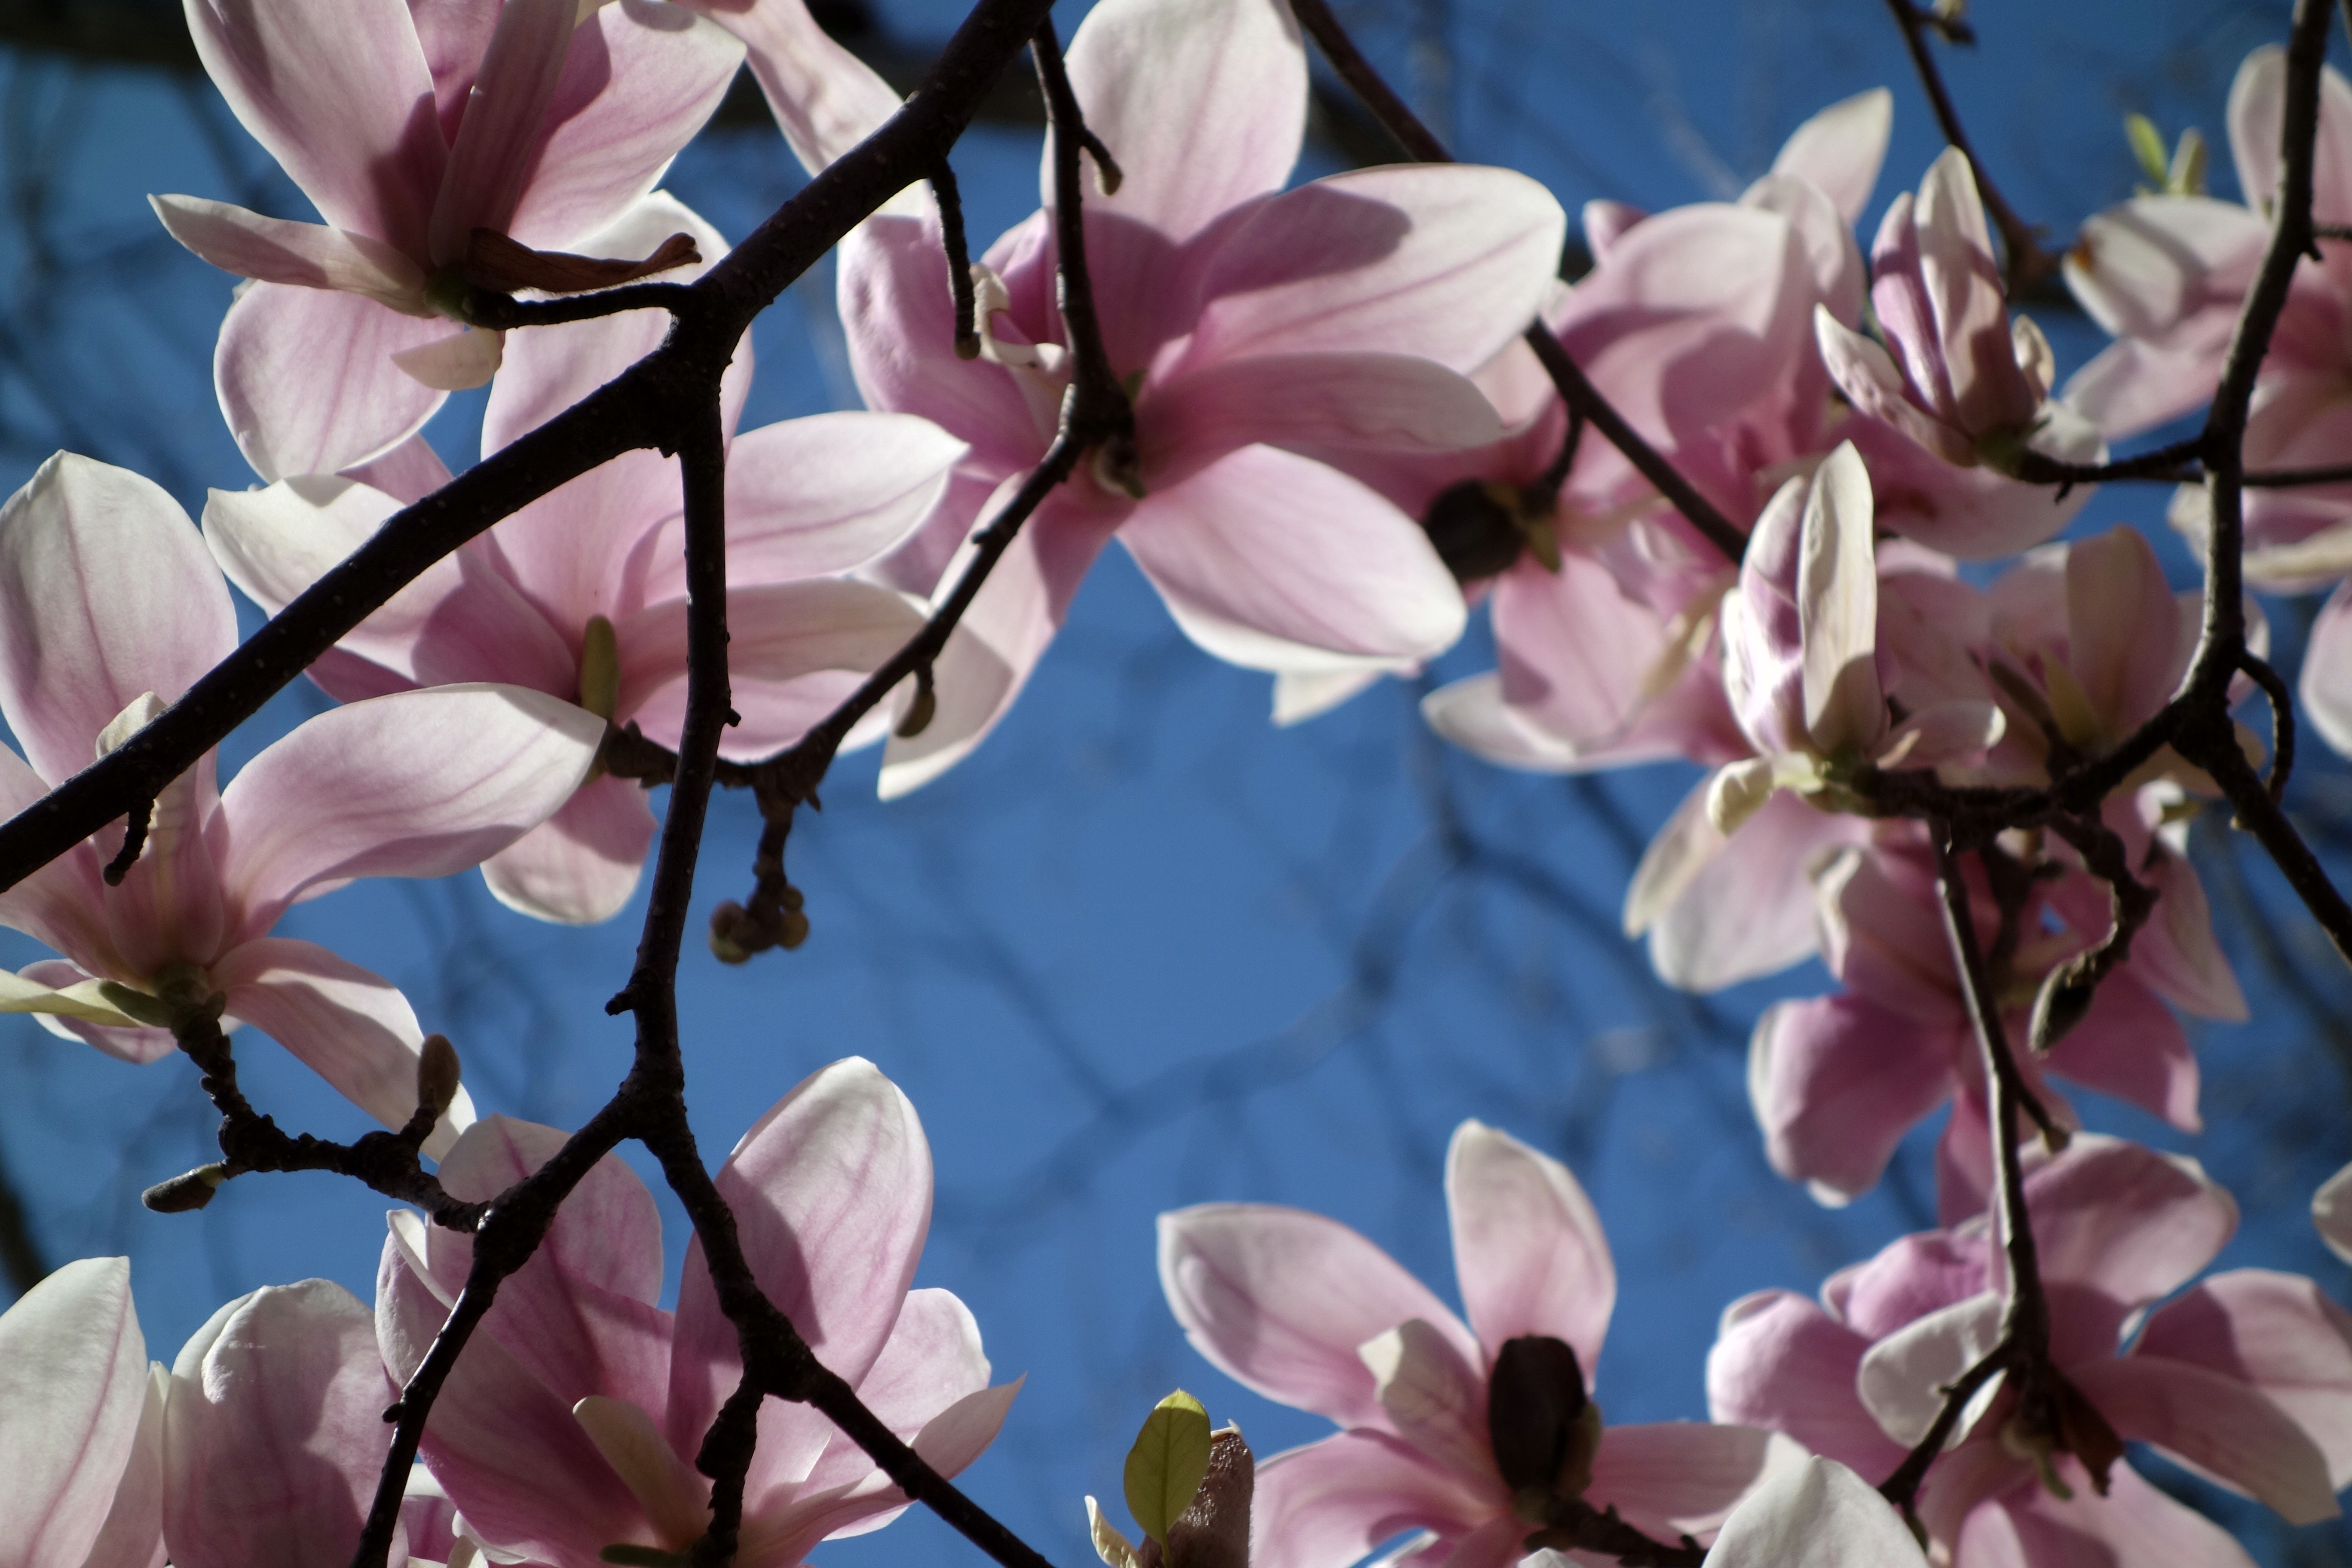
tree, nature, branch, blossom, plant, sky, leaf, flower, petal, bloom, spring, botany, blue, pink, flora, season, aesthetic, shrub, magnolia, flowering plant, land plant, magnolia family, blossoming wreath